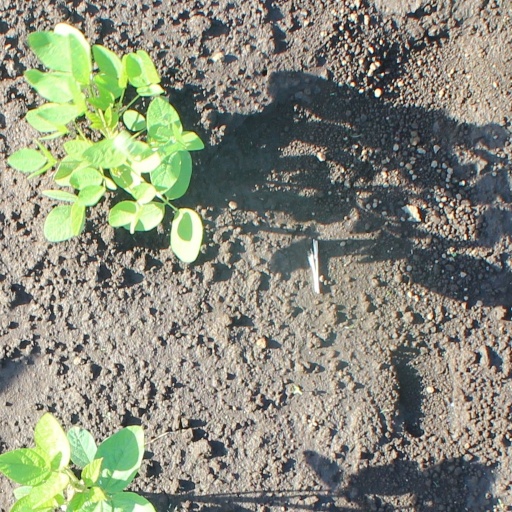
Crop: soybean